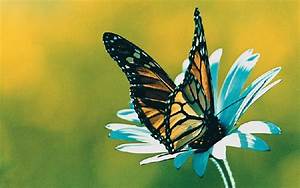
Label: farfalla